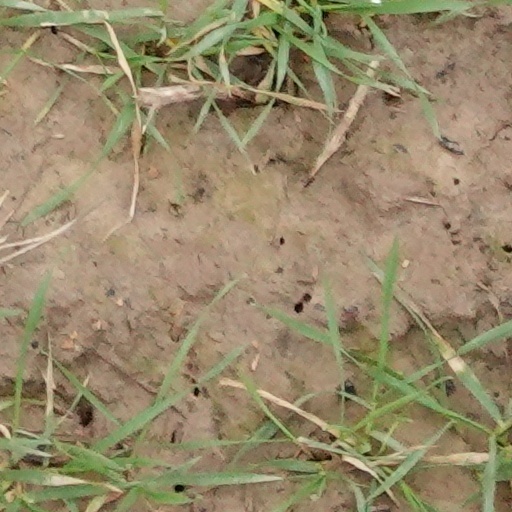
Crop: wheat